Pinewood Studios

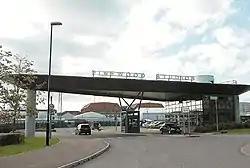
Pinewood Studios gateway

Pinewood Studios is a British film and television studio located in the village of Iver Heath, England. It is approximately west of central London.